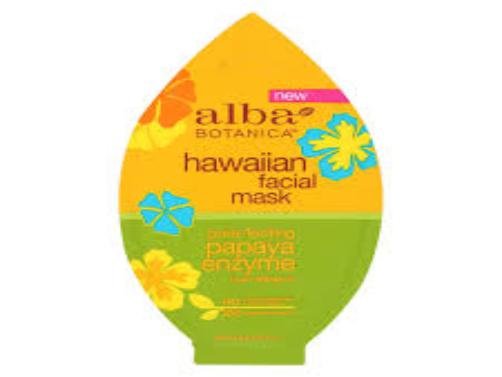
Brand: Alba Botanica
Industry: Necessities